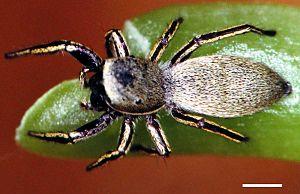
Tutelina est un genre d'araignées aranéomorphes de la famille des Salticidae.